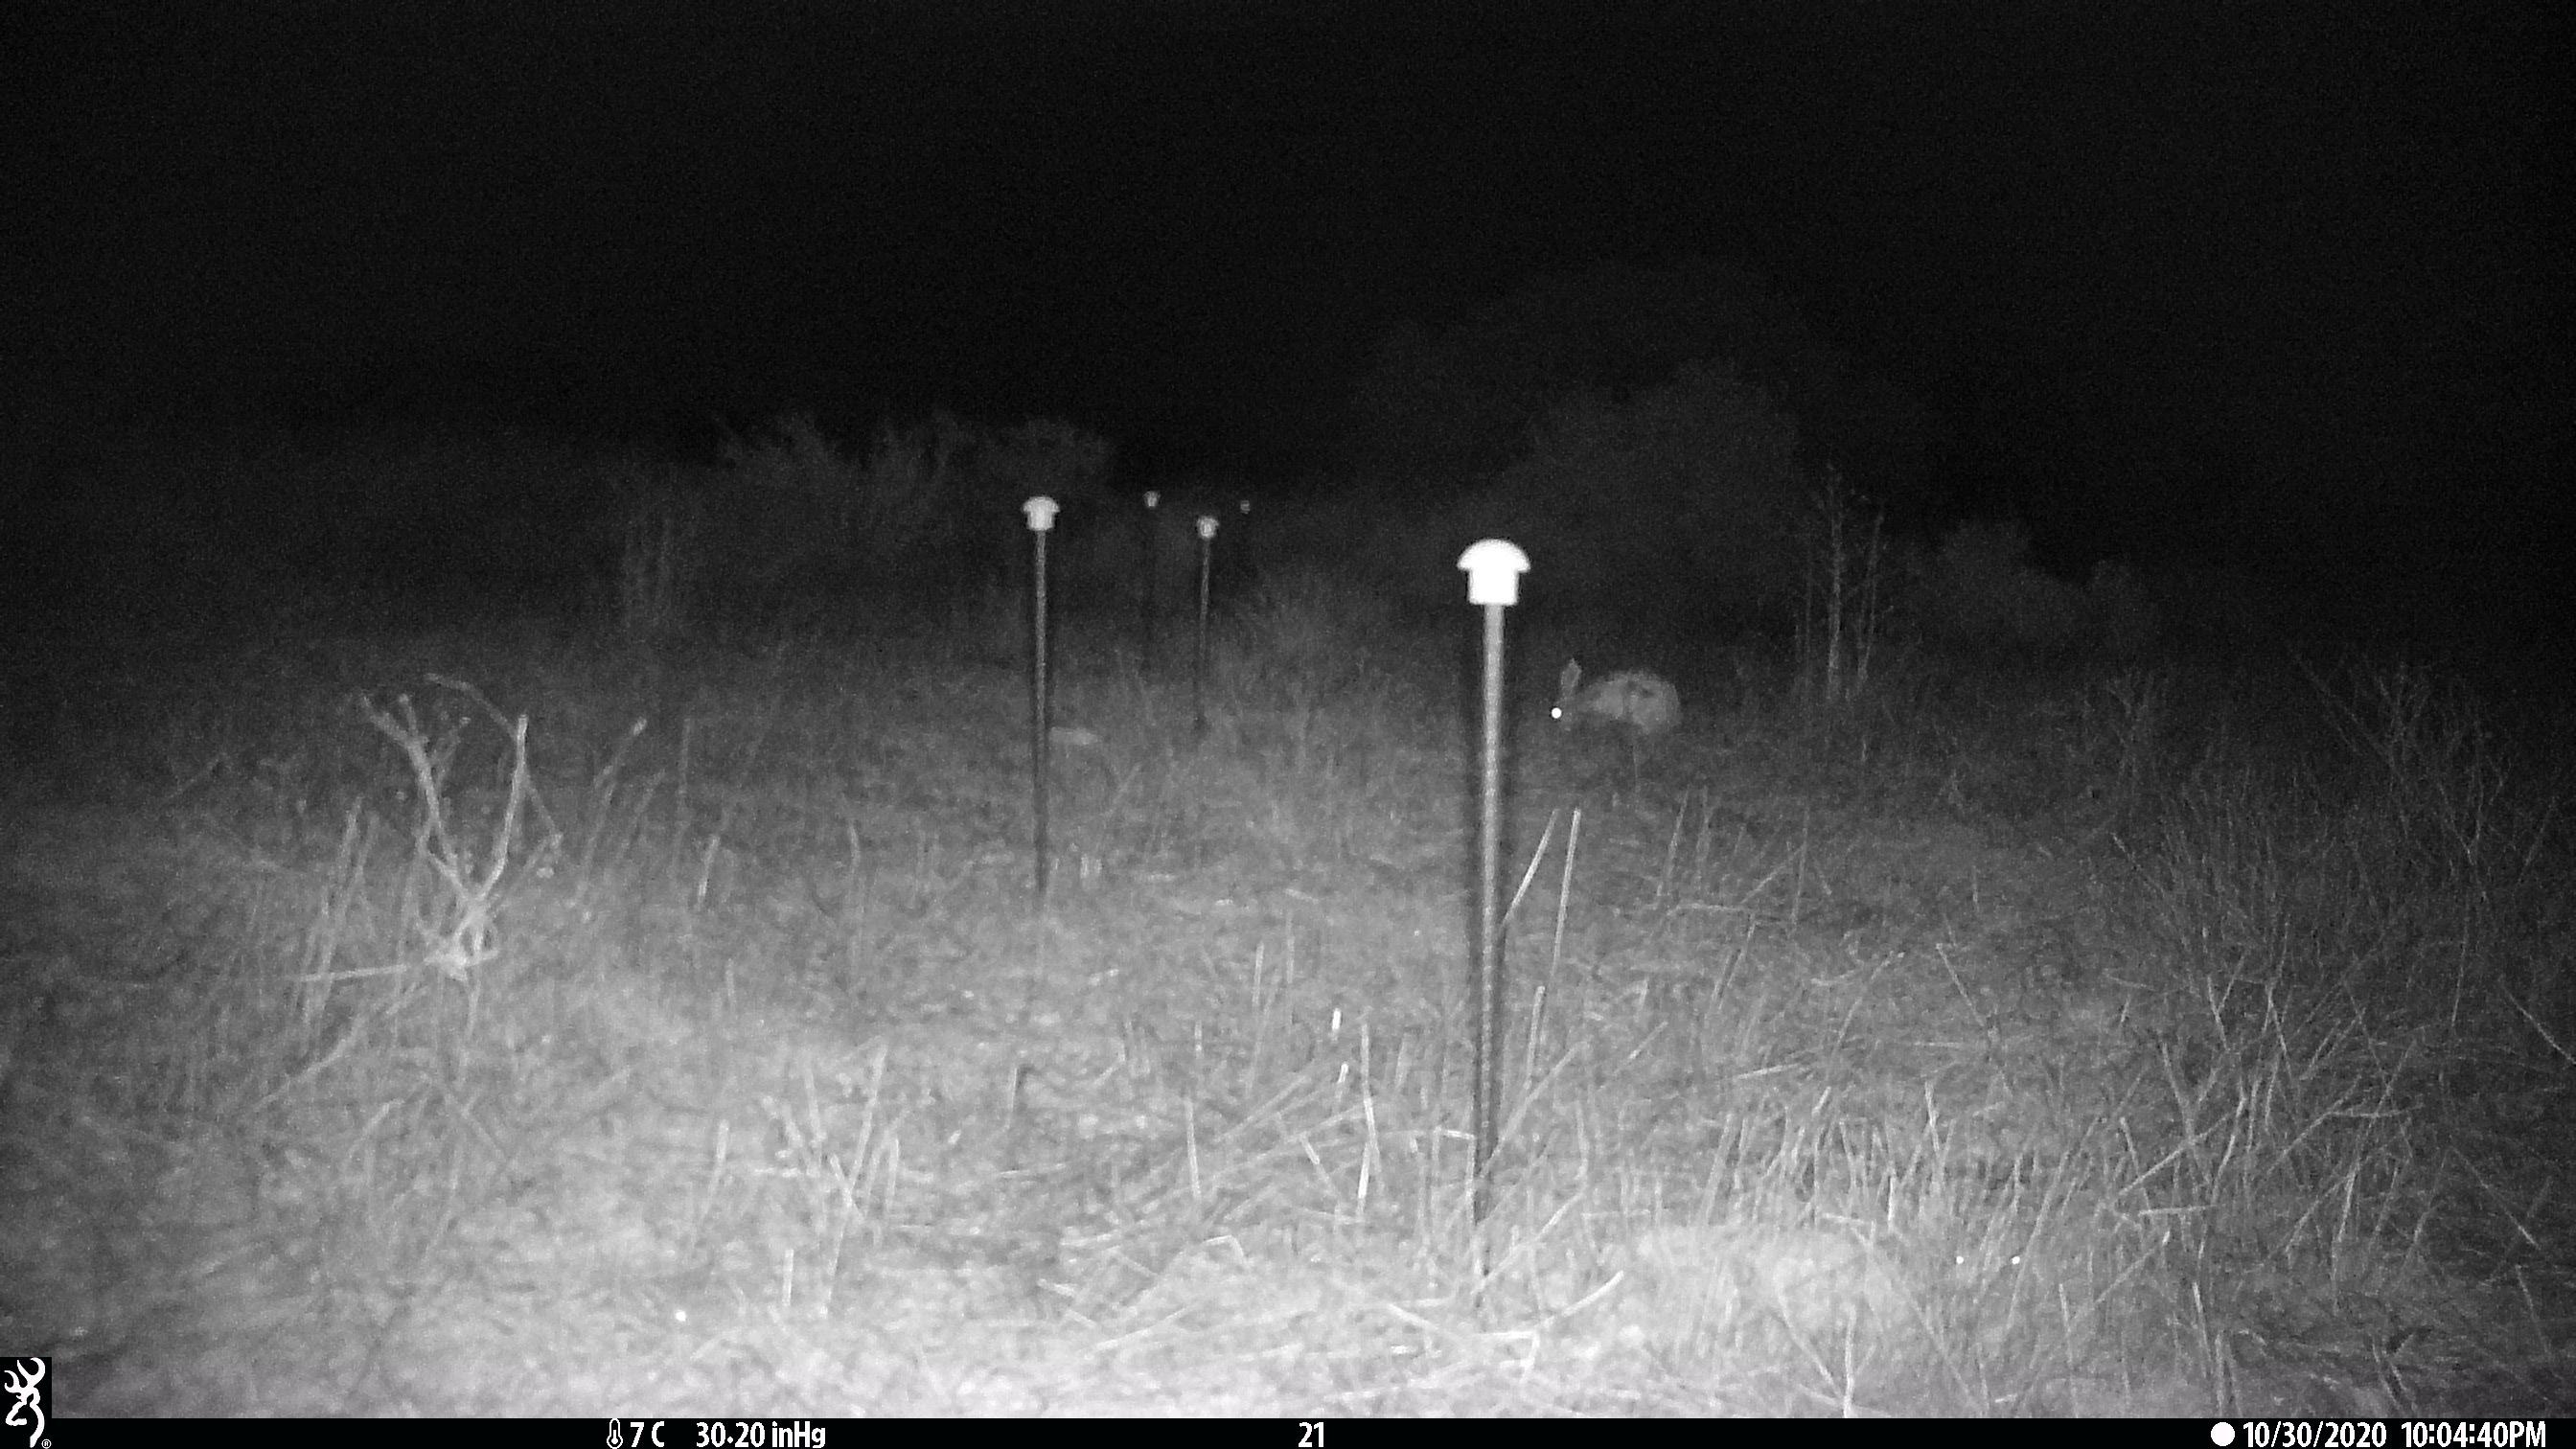
Species: Lepus granatensis